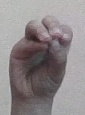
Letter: ha